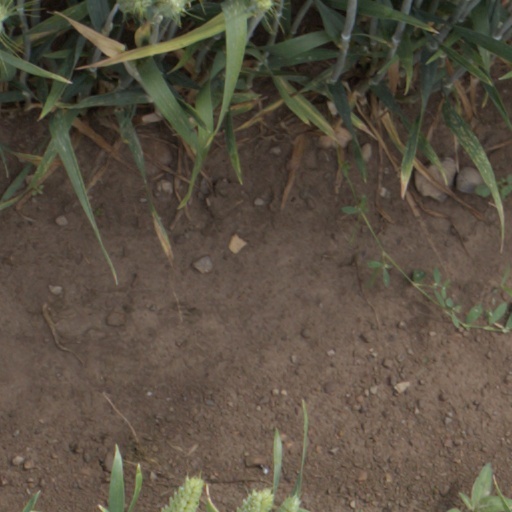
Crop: wheat